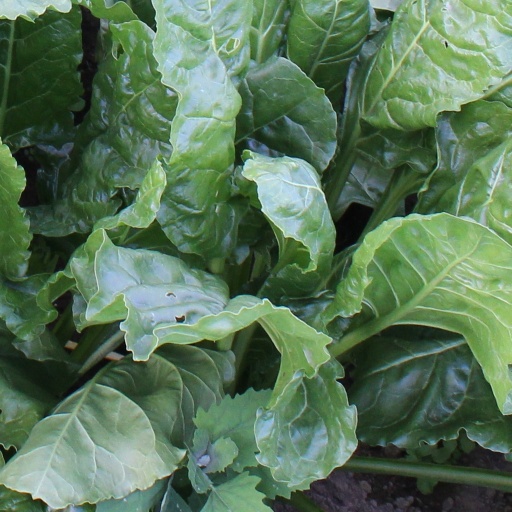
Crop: sugar beet